Henri Le Rond

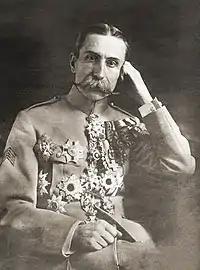
General Henri Le Rond

Henri Le Rond (9 October 1864 – 29 May 1949) was a French General, officer of the Deuxième Bureau and Head of the Inter-Allied Administrative and Plebiscite Commission in Upper Silesia ("C.I.H.S"; French: "Commission interalliée de gouvernement et de plébiscite de Haute-Silésie"). The commission suggested a plan to divide the region of Upper Silesia in the aftermath of World War I, which led to the cession of East Upper Silesia.